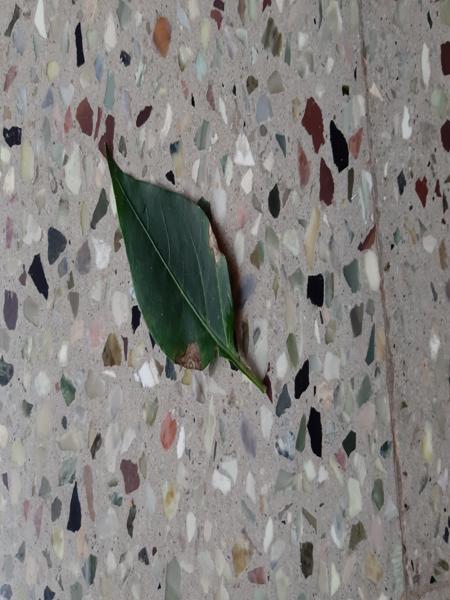
Plant: Chilly